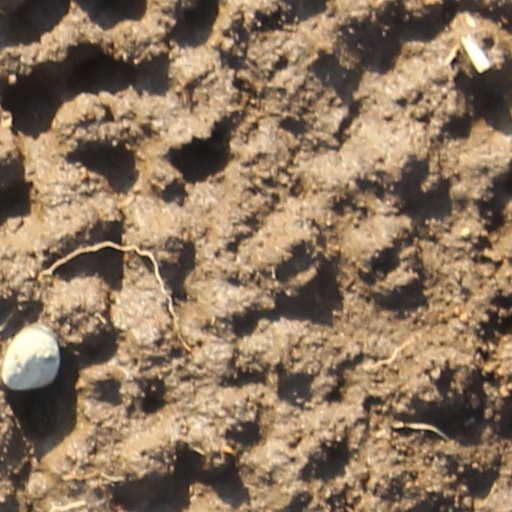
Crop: wheat